Penny Points to Paradise

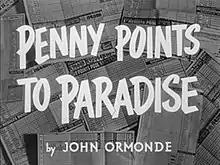

Penny Points to Paradise is a 1951 second feature ('B') comedy film directed by Tony Young and starring Spike Milligan, Harry Secombe and Peter Sellers of "The Goon Show" in their feature film debut. It was written by John Ormonde.